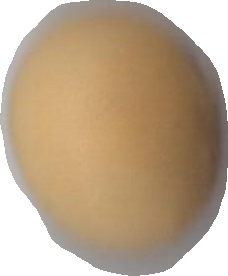
Variety: Grobogan